Principles of intelligent urbanism

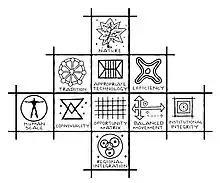
Ten icons for the ten principles.

Principles of intelligent urbanism (PIU) is a theory of urban planning composed of a set of ten axioms intended to guide the formulation of city plans and urban designs. They are intended to reconcile and integrate diverse urban planning and management concerns. These axioms include environmental sustainability, heritage conservation, appropriate technology, infrastructure-efficiency, placemaking, social access, transit-oriented development, regional integration, human scale, and institutional integrity. The term was coined by Prof. Christopher Charles Benninger.